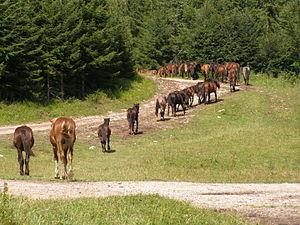
Parc national de Muránska planina est un parc national situé au centre de la Slovaquie. Il est constitué à 86 % de forêts. On y compte plus de 35 plantes endémiques et 250 grottes non accessibles au public.